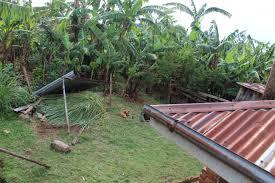
Eneo la kijijini lenye majani na  miti ya migomba linaonekana kuwa na hali ya kitropiki kuna mabati yaliyopigwa muelekeo kama sehemu ya banda dogo pamoja na rundo la matawi  ya kijani pembeni.